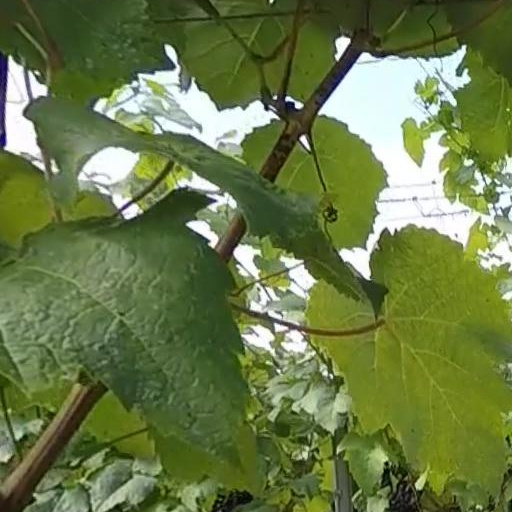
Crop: grape